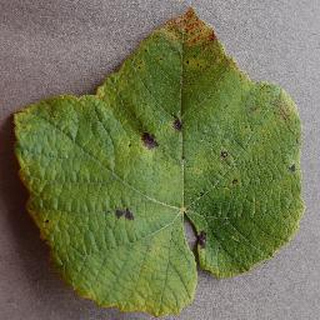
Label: grape_leaf_blight